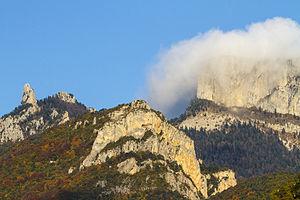
La dent de Die, un vol de "" Chocard à bec jaune "" dans la casquette de nuage sur les falaises de Glandasse et le plateau du Vercors.
Die est une commune française, sous-préfecture du département de la Drôme en région Auvergne-Rhône-Alpes. Ses habitants sont appelés les Diois et Dioises.